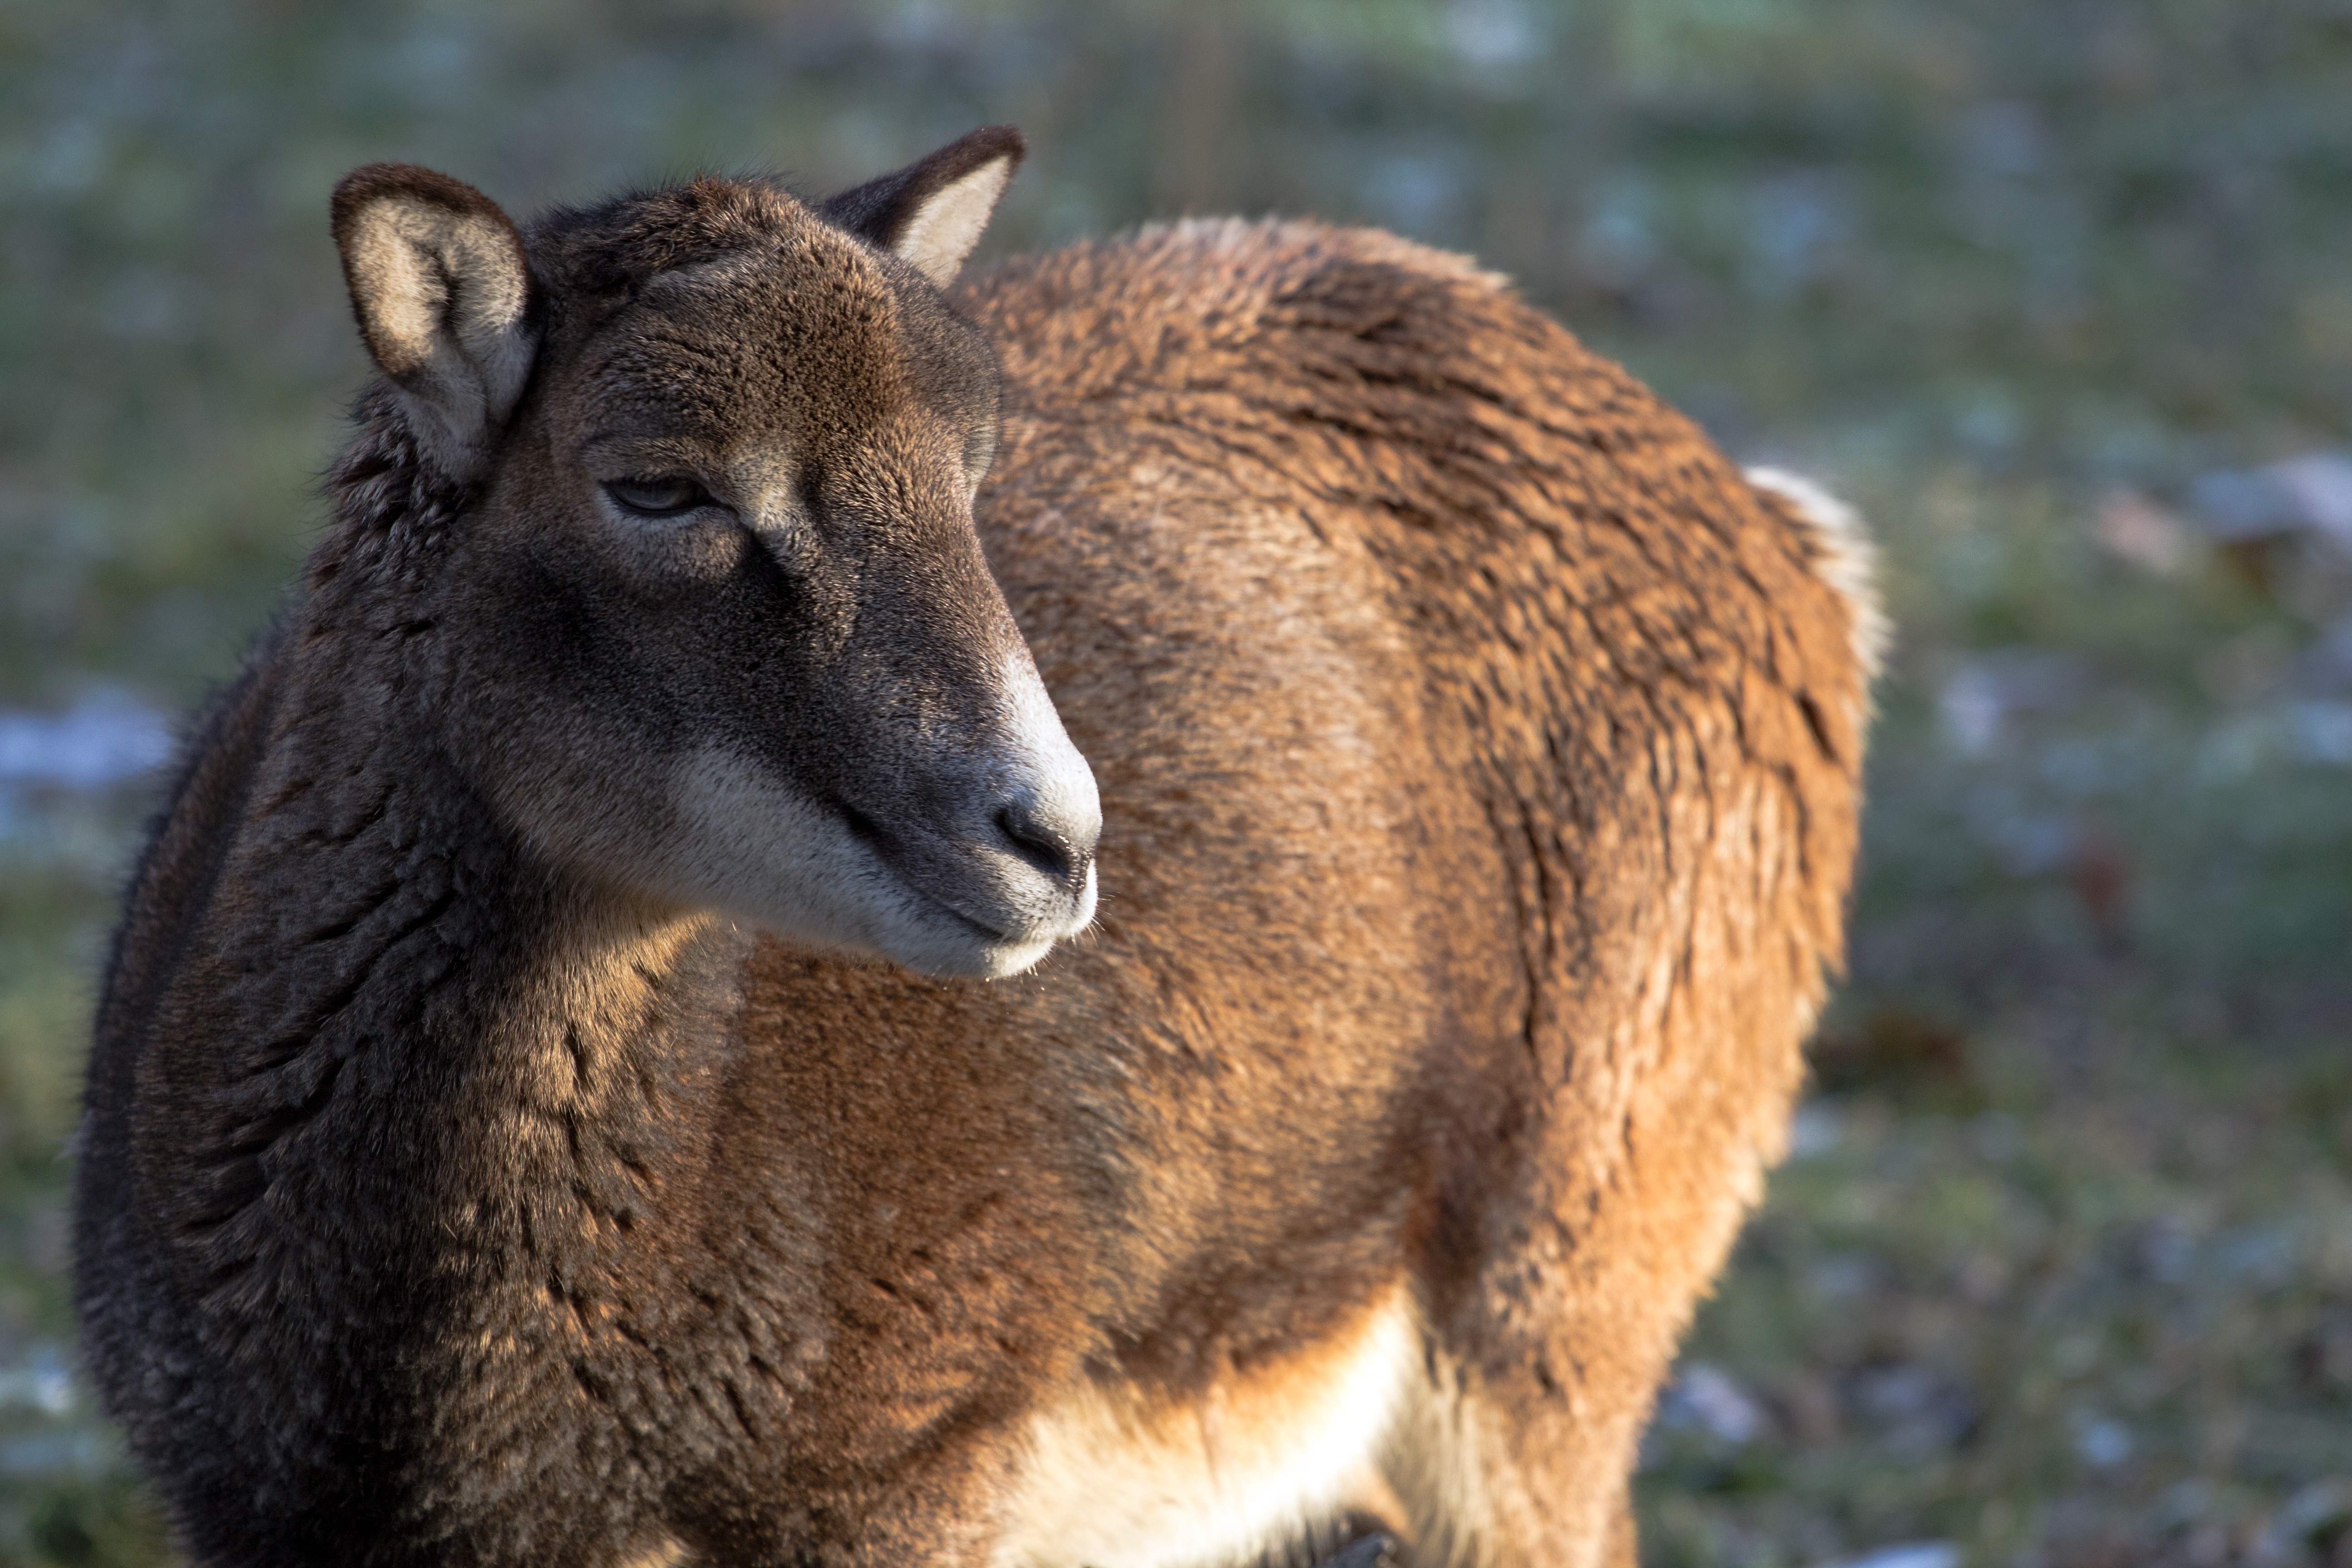
female, wildlife, wild, sheep, mammal, fauna, animals, vertebrate, sheeps, capricorn